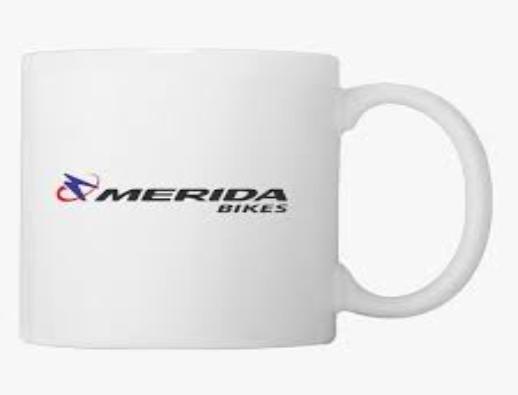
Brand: merida bikes
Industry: Transportation